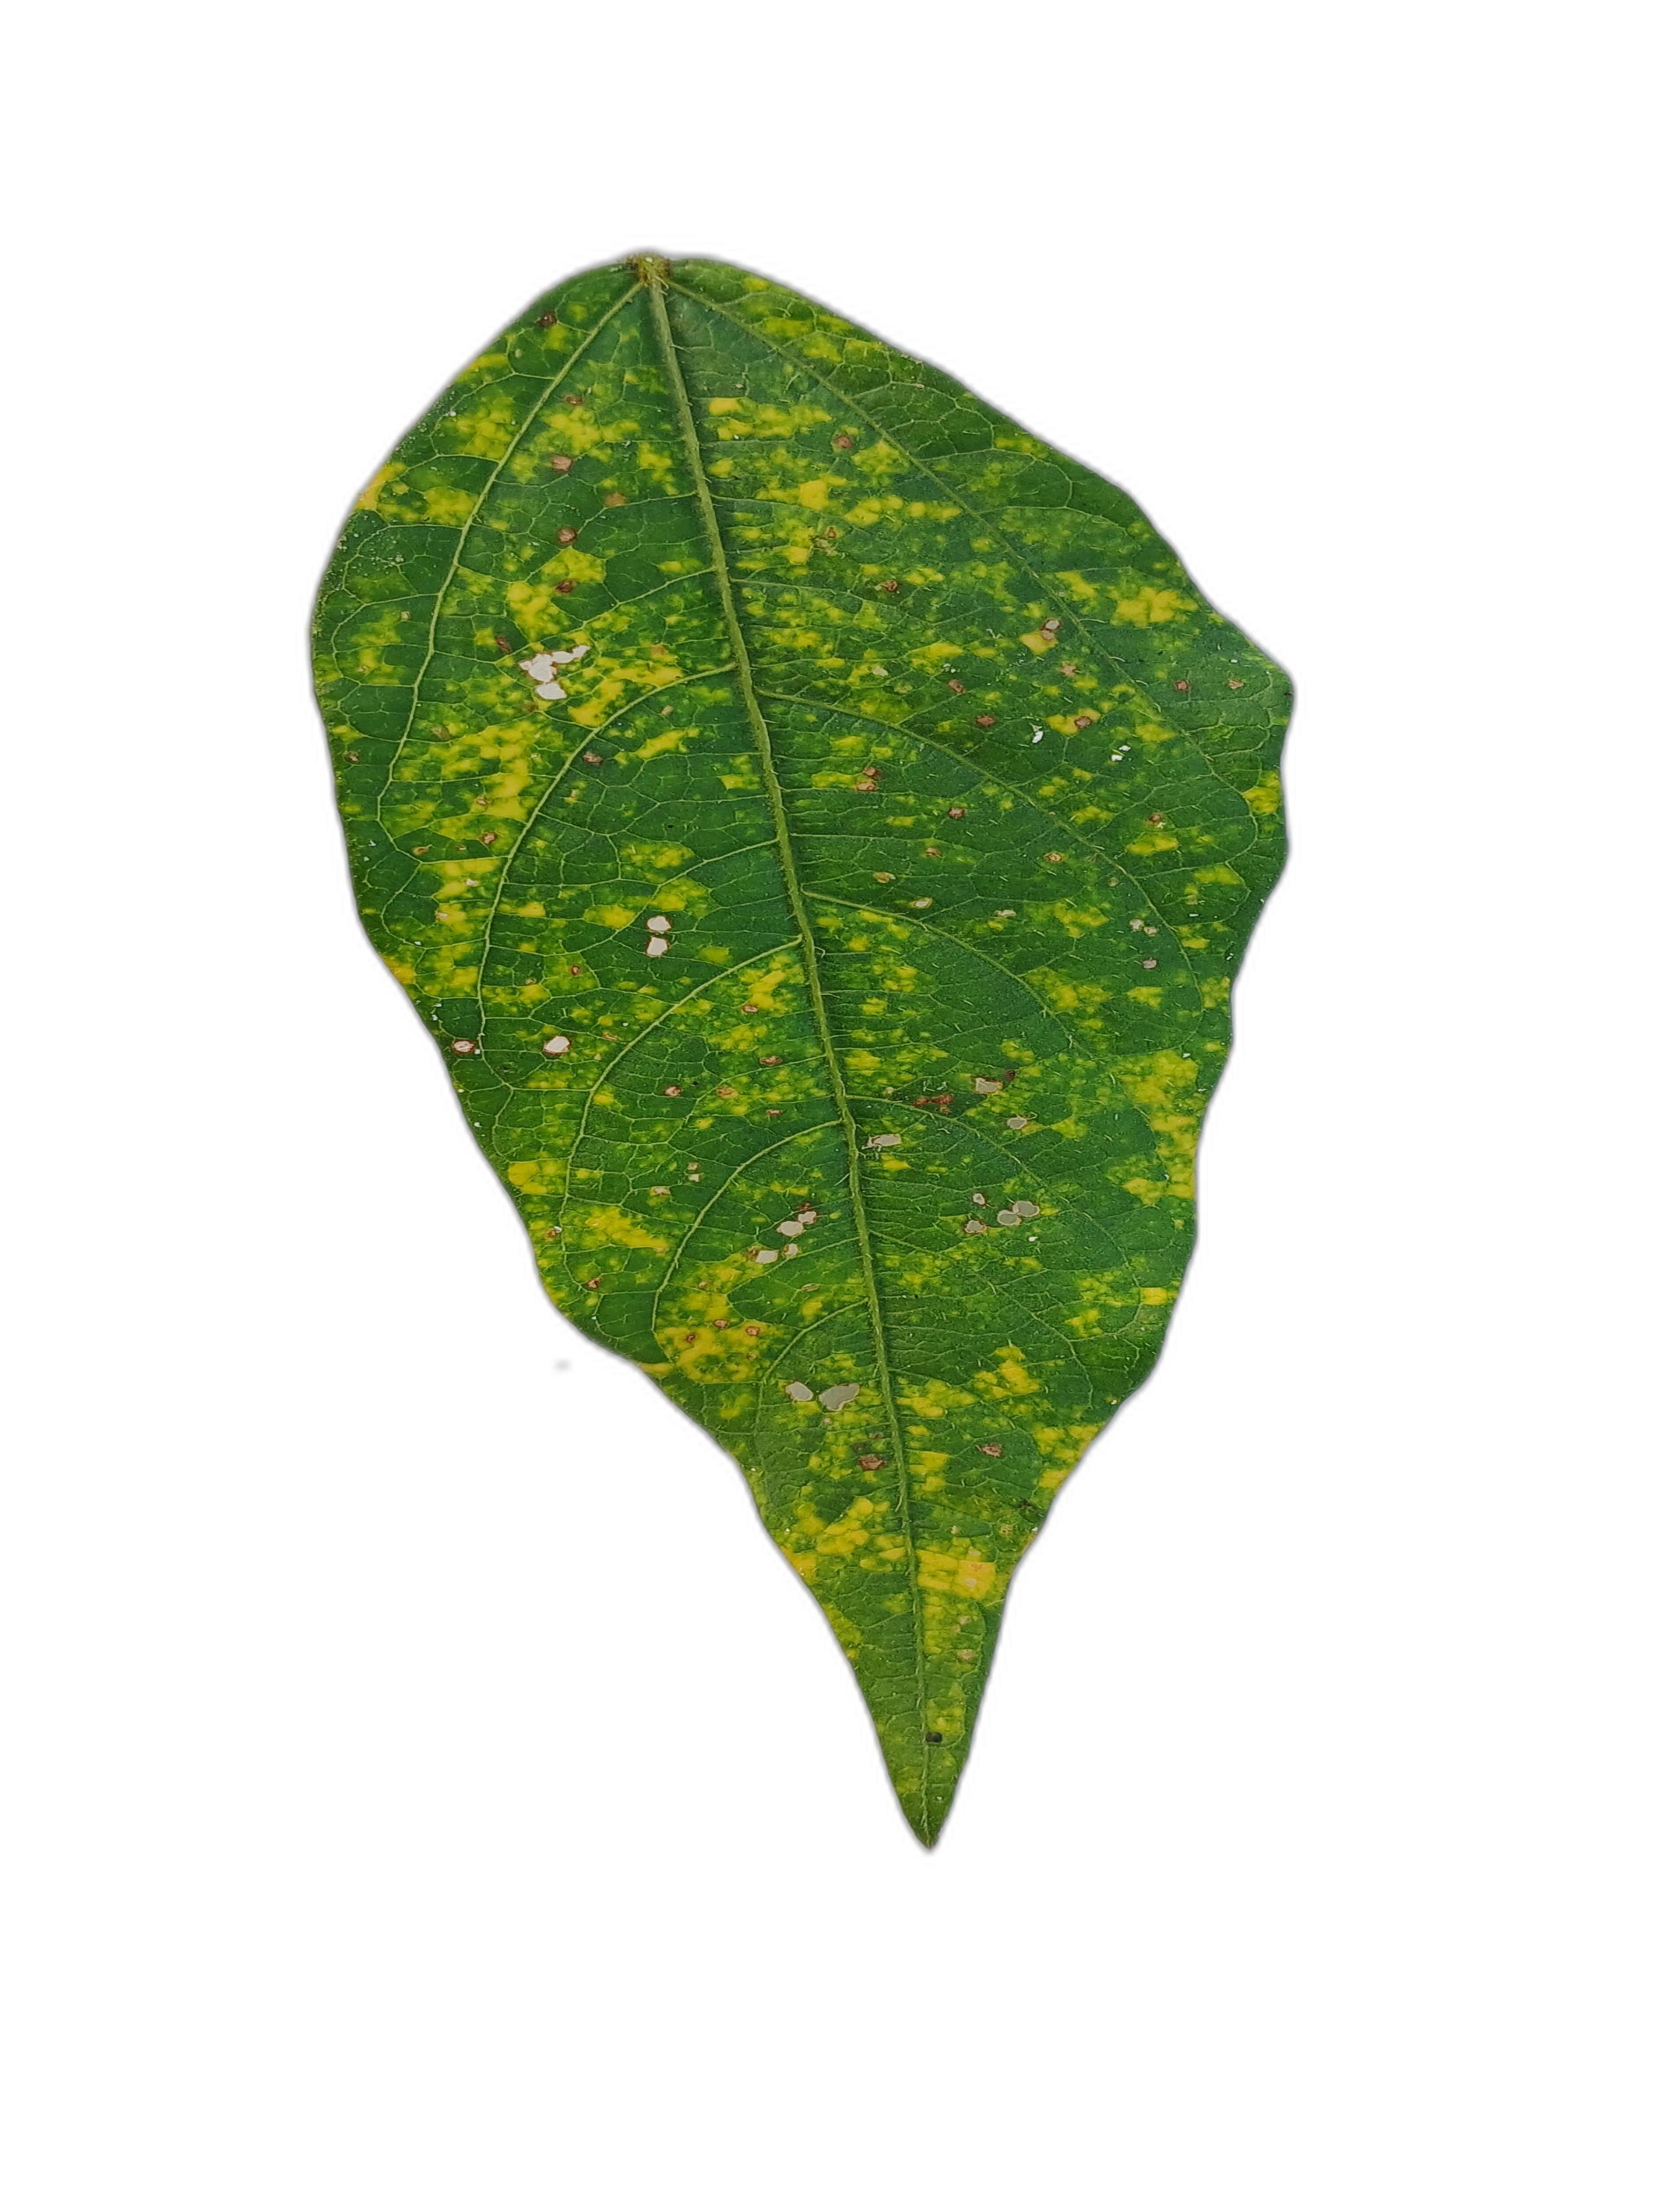
Label: Yellow Mosaic